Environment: real
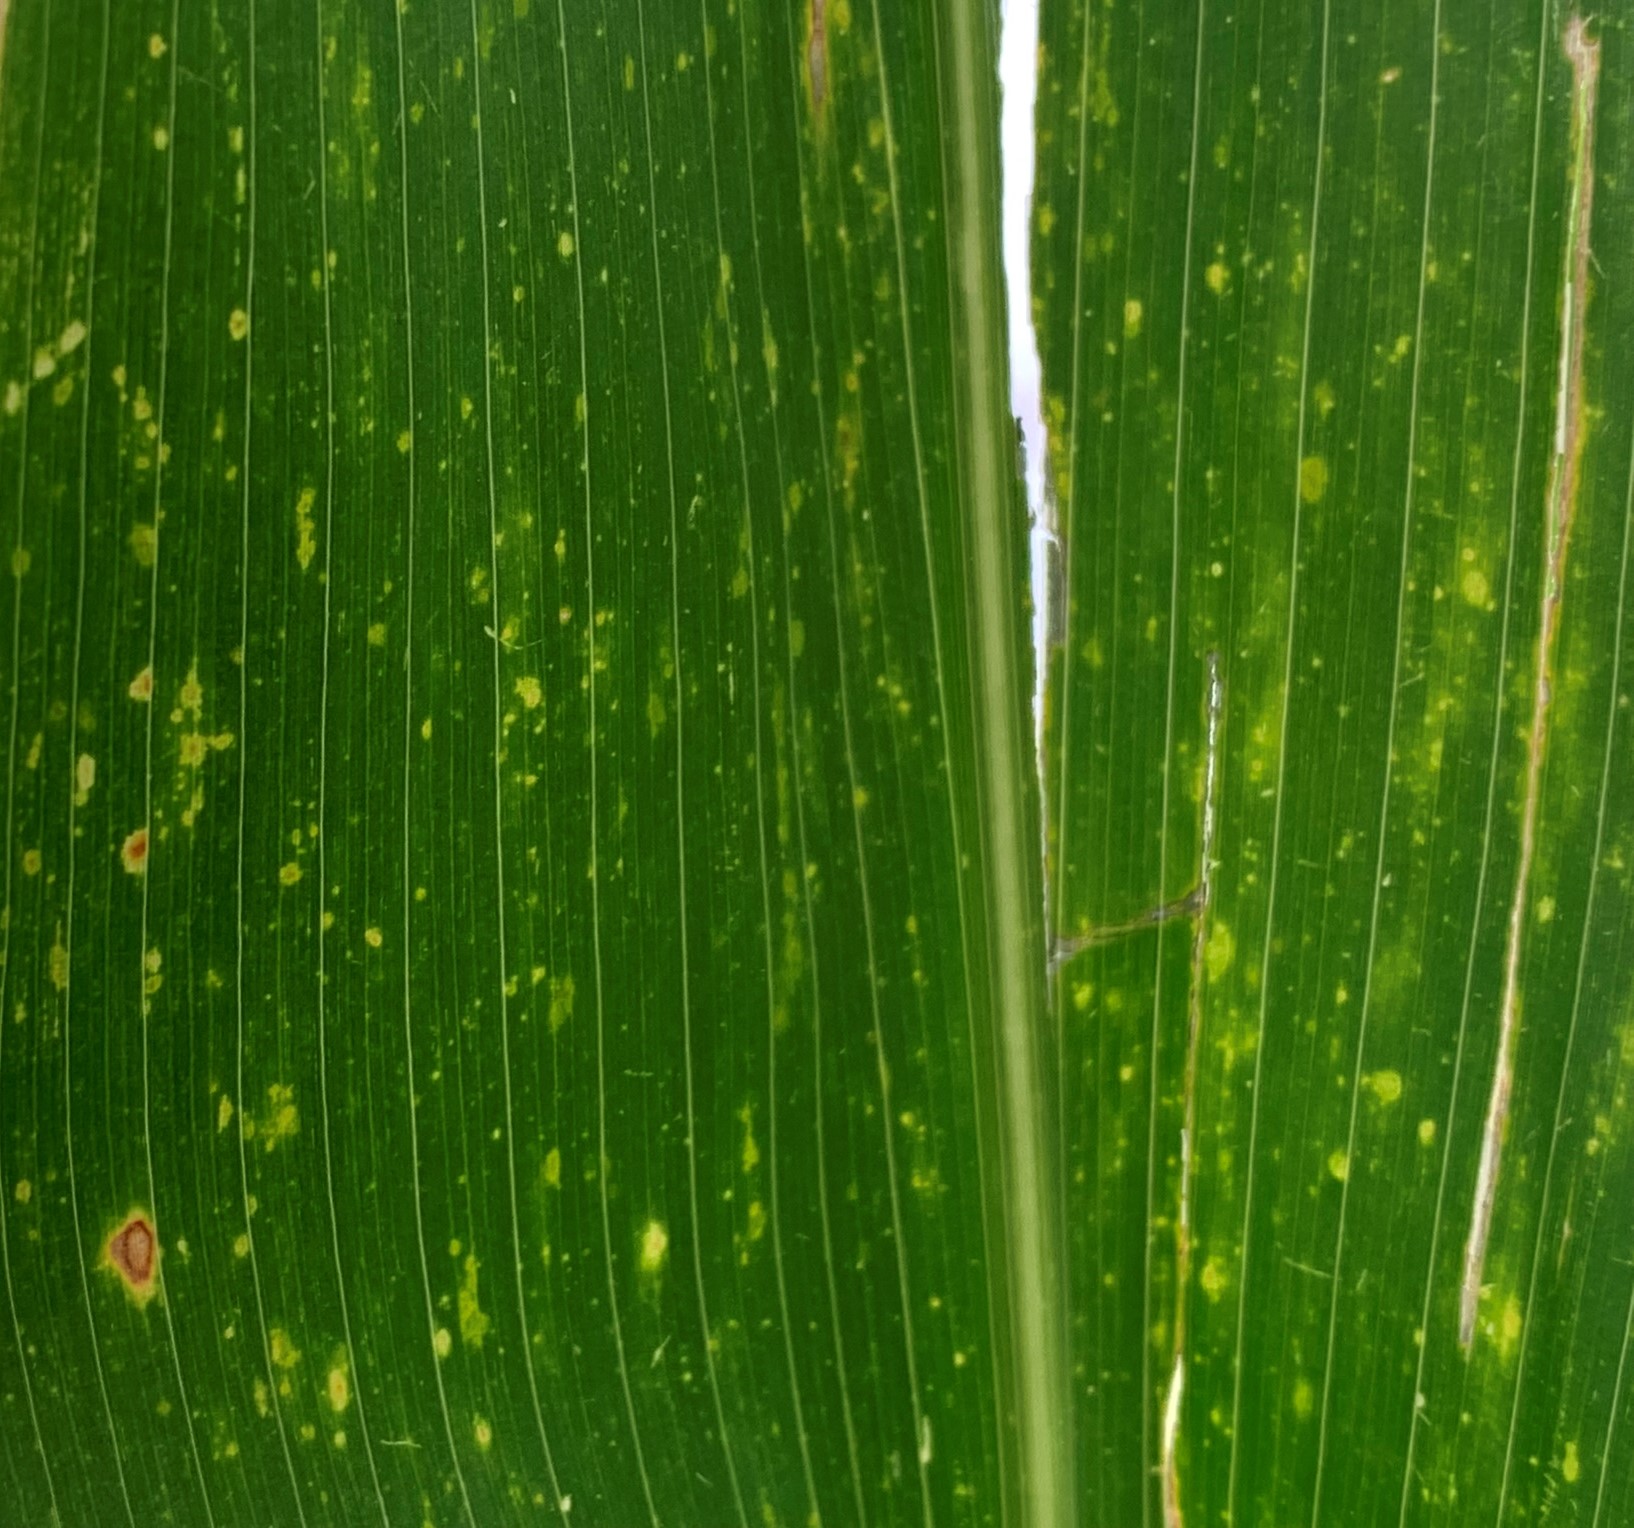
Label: lethal_necrosis